Pascual Comín Moya

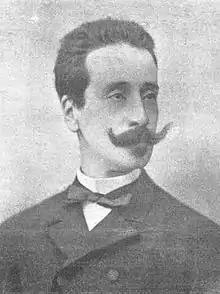
Ramon Nocedal

As descendant to two generations of Carlists and as son to one of the greatest Traditionalist theorists of the time, Comín inherited his political outlook from the ancestors. Already as a 10-year-old boy he was listed in various open letters which supported the Catholic cause; in his teens he delivered addresses during local gatherings and while at the university he engaged in the religious charity organisation Asociación San Luis Gonzaga. His whereabouts during the Third Carlist War are not clear. In the late 1870s and early 1880s his name kept appearing among signatories of various declarations of support or protest letters, usually related to religious questions and perceived anti-Catholic measures of the Madrid government. In the early 1880s Comín acted as president of Juventud Católica de Zaragoza and used to deliver militant addresses at its meetings.